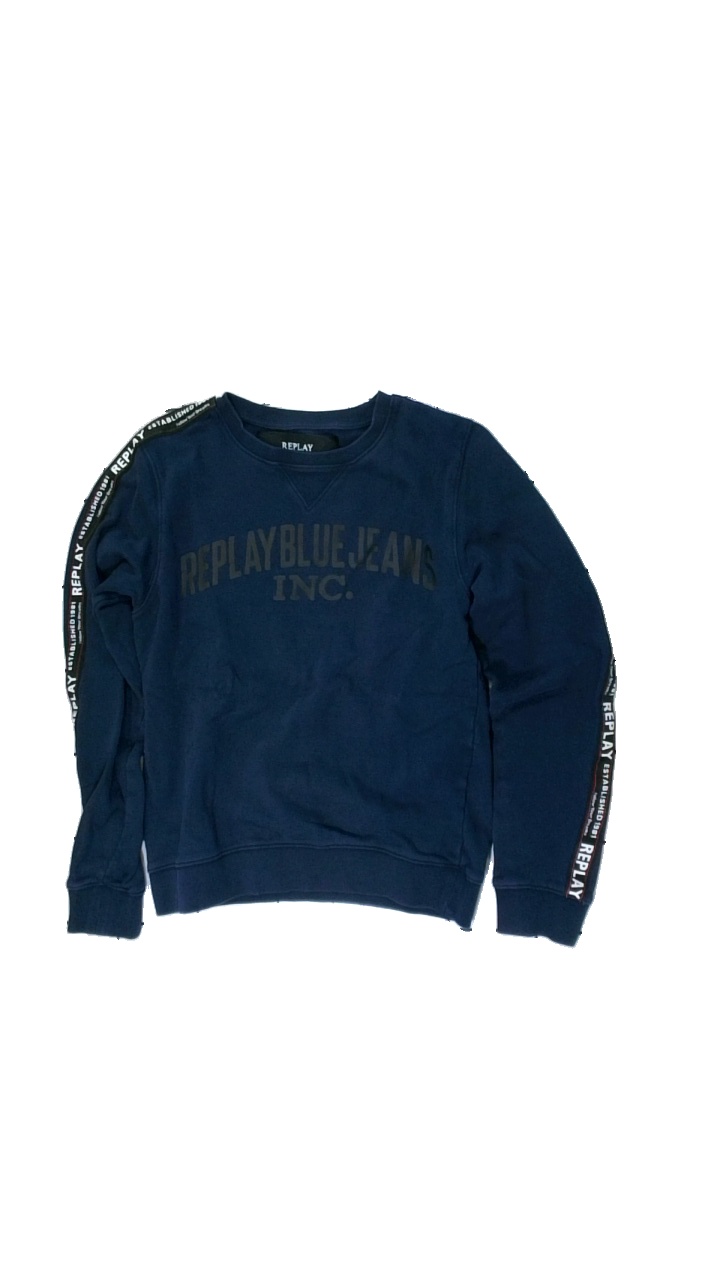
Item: Sweater (Men)
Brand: Replay
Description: blå sweater med svart logga fram samt logga längs ärmarna, små fläckar fram som går bort med vatten
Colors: Black, Blue
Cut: Regular
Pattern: Logo print
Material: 100% cotton
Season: All
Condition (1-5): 4
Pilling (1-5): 5
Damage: fläckar
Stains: Minor
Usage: Reuse
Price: <50